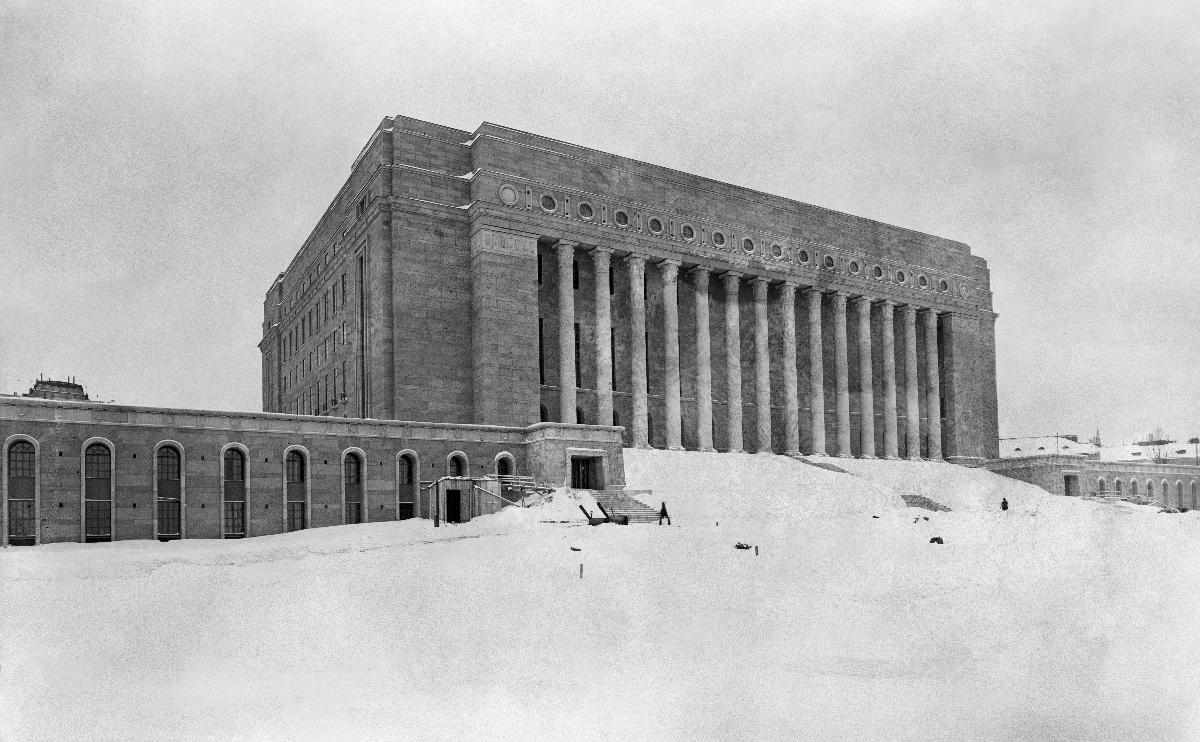
Eduskuntatalo talvella
Riksdagshuset på vintern; The Parliament House in winter
sisällön kuvaus: Eduskuntatalon julkisivu, Helsinki 1931. content description: The façade of the Parliament House of Finland, Helsinki 1931. innehållsbeskrivning: Riksdagshusets fasad, Helsingfors 1931.
Kuvaaja: Sundström, Hugo, kuvaaja
Vuosi: 1931
Paikka: Suomi, Uusimaa, Helsinki
Aiheet: arkkitehtuuri; rakennukset; Eduskuntatalo; eduskunta (parlamentit); ulkokuva; talvi; HBL; architecture; buildings; Parliament House; parliament; politics; parliament house; exterior; winter; arkitektur; byggnader; Riksdagshuset (Finland); riksdagen; politik; riksdagshuset; exteriör; vinter